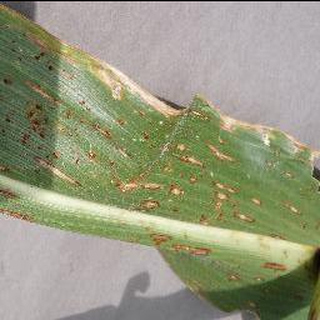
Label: corn_cercospora_leaf_spot